License (film)

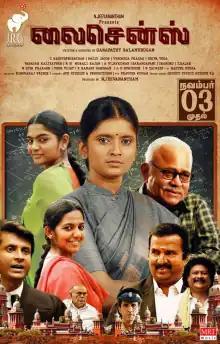
Release poster

License is a 2023 Indian Tamil-language women-centric, social awareness film written and directed by Ganapathi Balamurugan. The film stars Rajalakshmi, Vijay Bhaarat, Radha Ravi and Natarajan Jeevanantham in the lead roles. The film was produced by Natarajan Jeevanantham under the banner of JRG productions.